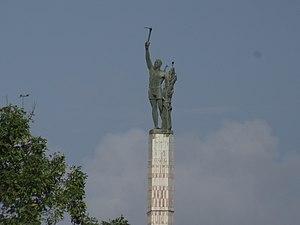
Place de l'Étoile rouge A Cotonou, la place de l’Etoile Rouge de Cotonou est l’une des plus marquantes de l’histoire socio-politique du Bénin. Située en plein cœur de la ville capitale économique du pays, elle est un véritable monument, symbole de l’adhésion du régime révolutionnaire à la doctrine «